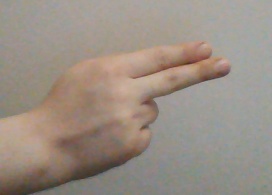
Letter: ain